Answer in natural language. Considering the relative positions, is abstract painting in a black frame above or below Doorframe? Choose between the following options: above or below
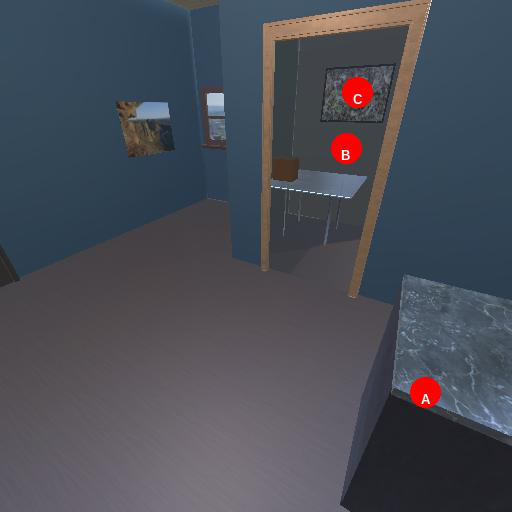
<answer>above</answer>